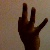
The image shows a hand gesture representing the number 9 in Indian Sign Language.